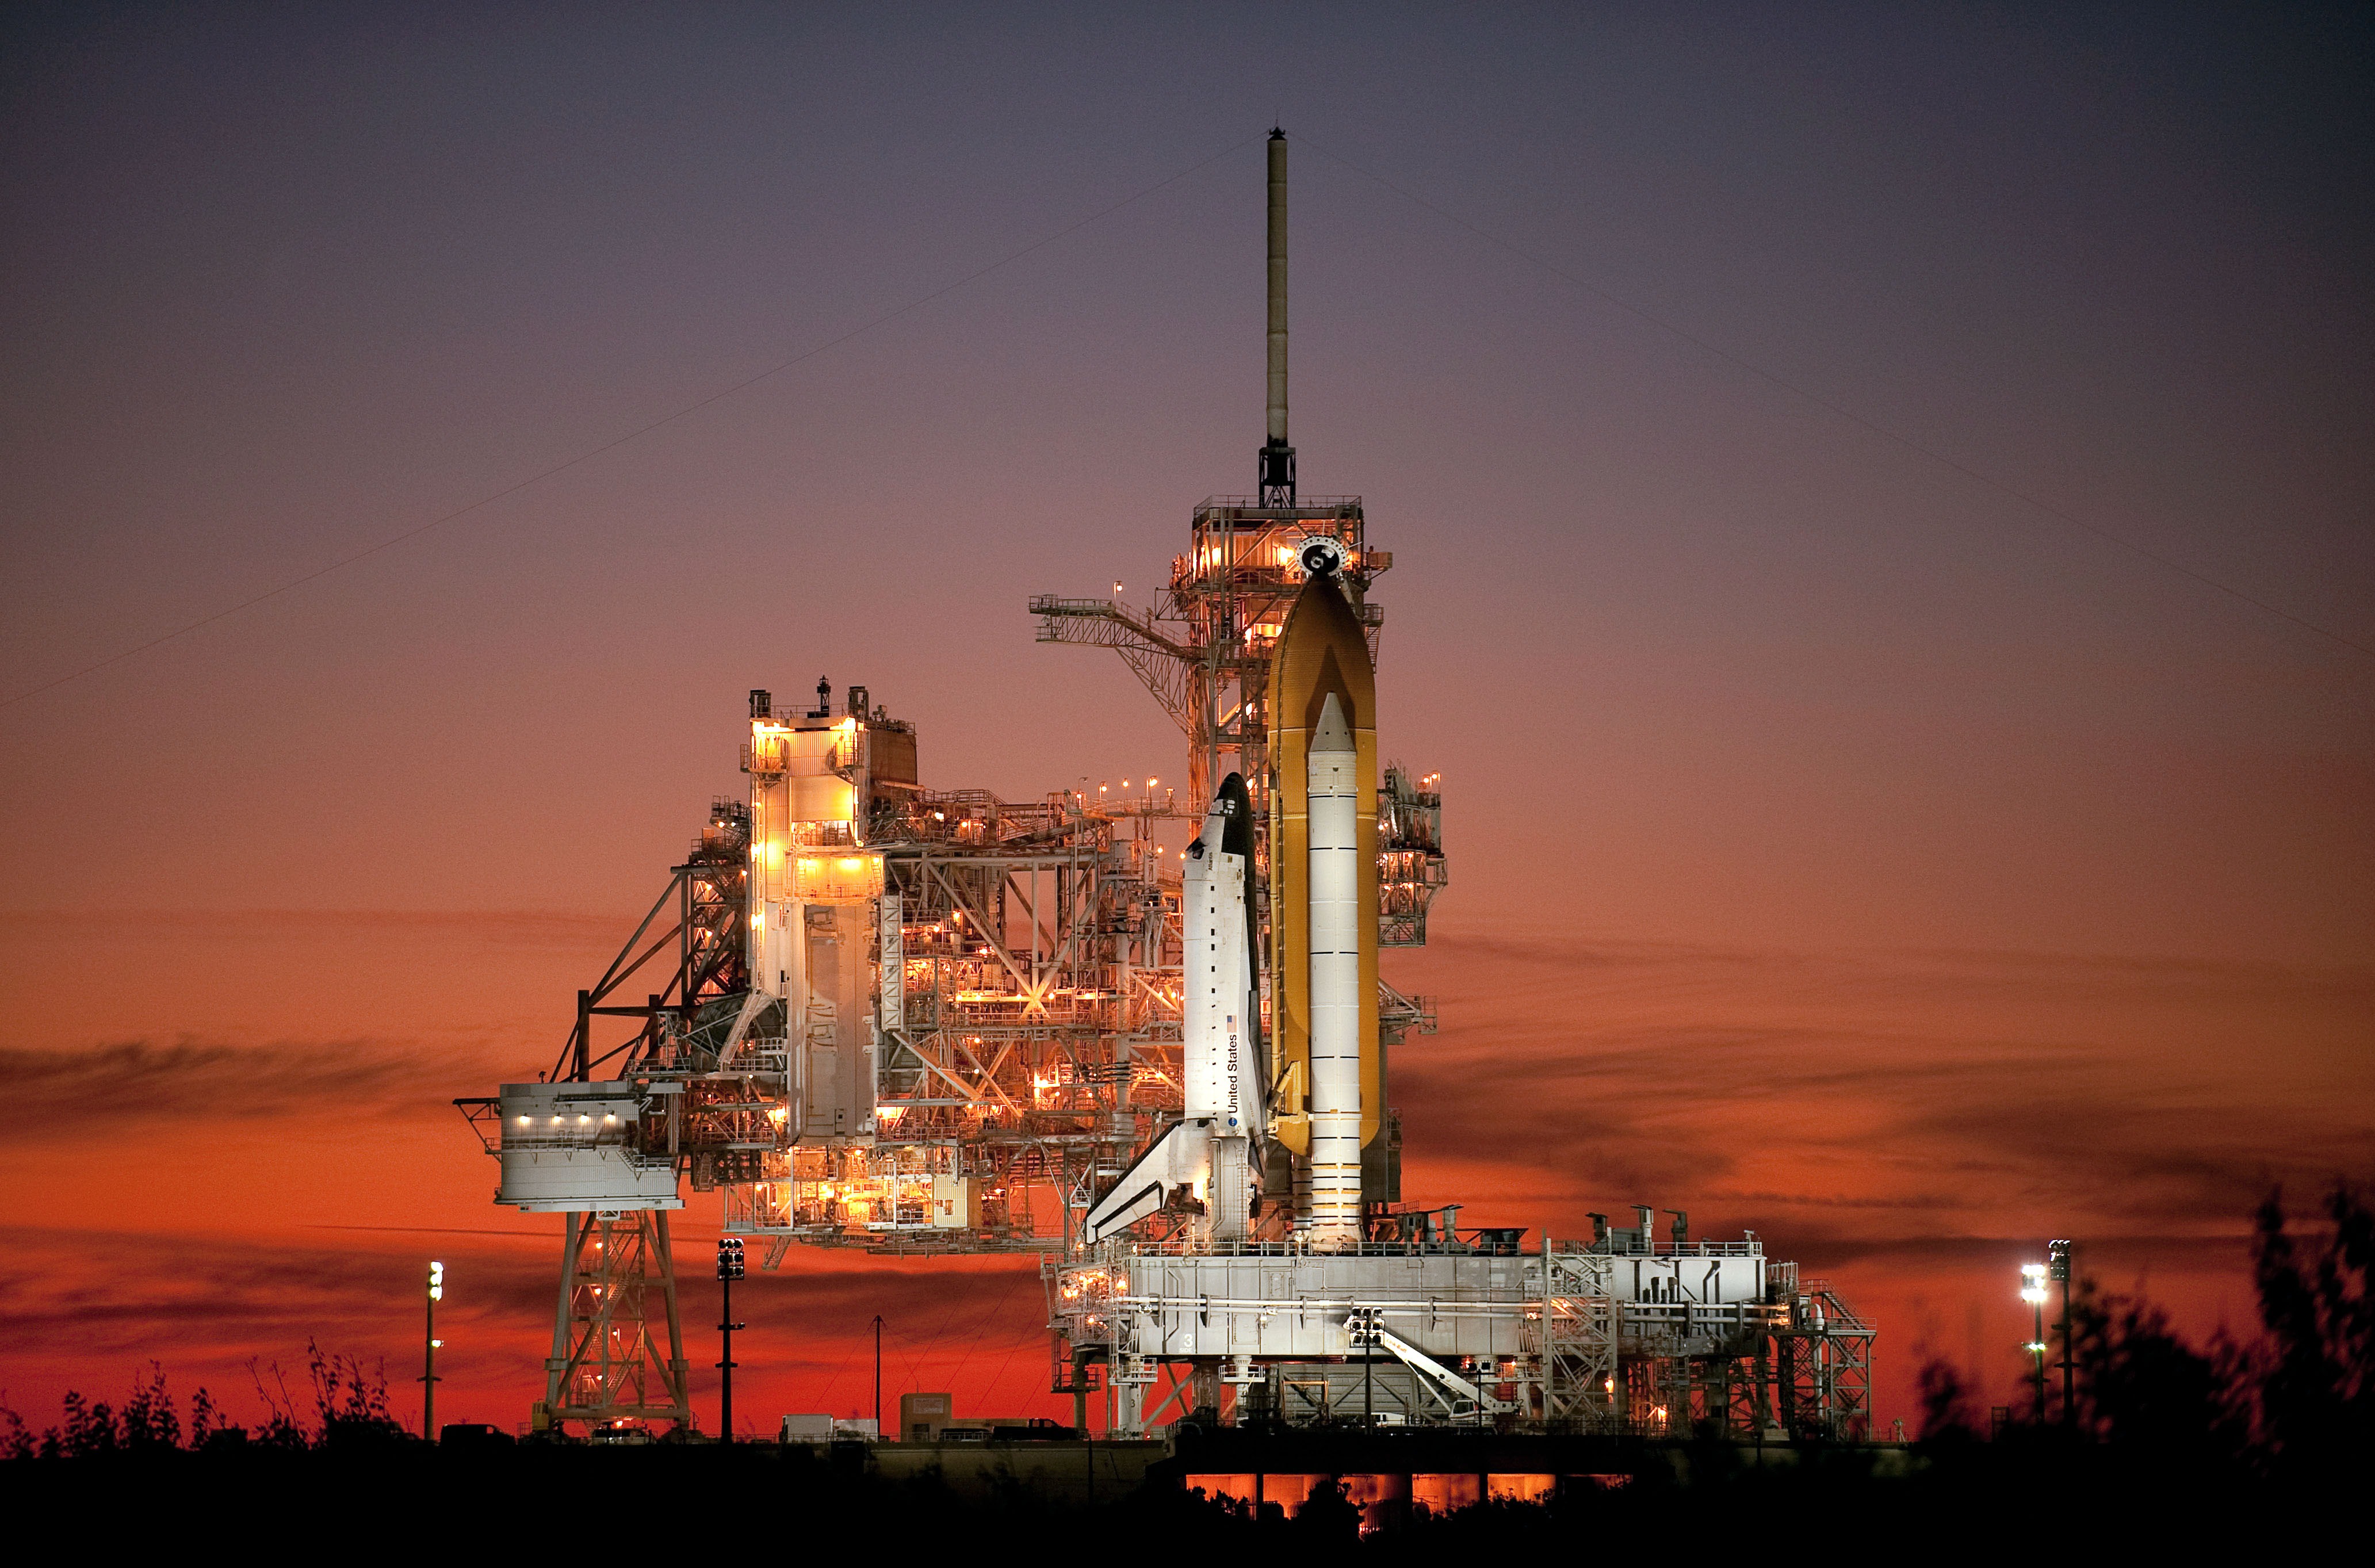
silhouette, sky, sunset, night, dusk, evening, vehicle, tower, industry, rocket, trees, clouds, atlantis, silhouettes, florida, petroleum, cape canaveral, launch pad, space shuttle, oil rig, oil field, jackup rig, offshore drilling